Motorcycle speedway

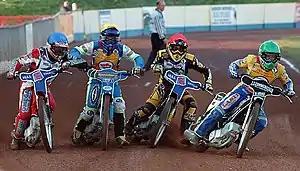
All 4 riders leaning into the first corner – note the elbows.

Each track is between 260 and 425 metres long and it takes approximately one minute to complete four laps. For example, 10 time Australian Champion Leigh Adams set a record time of 59 seconds on a track and produced an average speed of 83 km/h (51.86 mph). The speed on straight sections of the track reaches 110 km/h (70 mph) or more on longer tracks, but the limited speed on curves lowers the average.